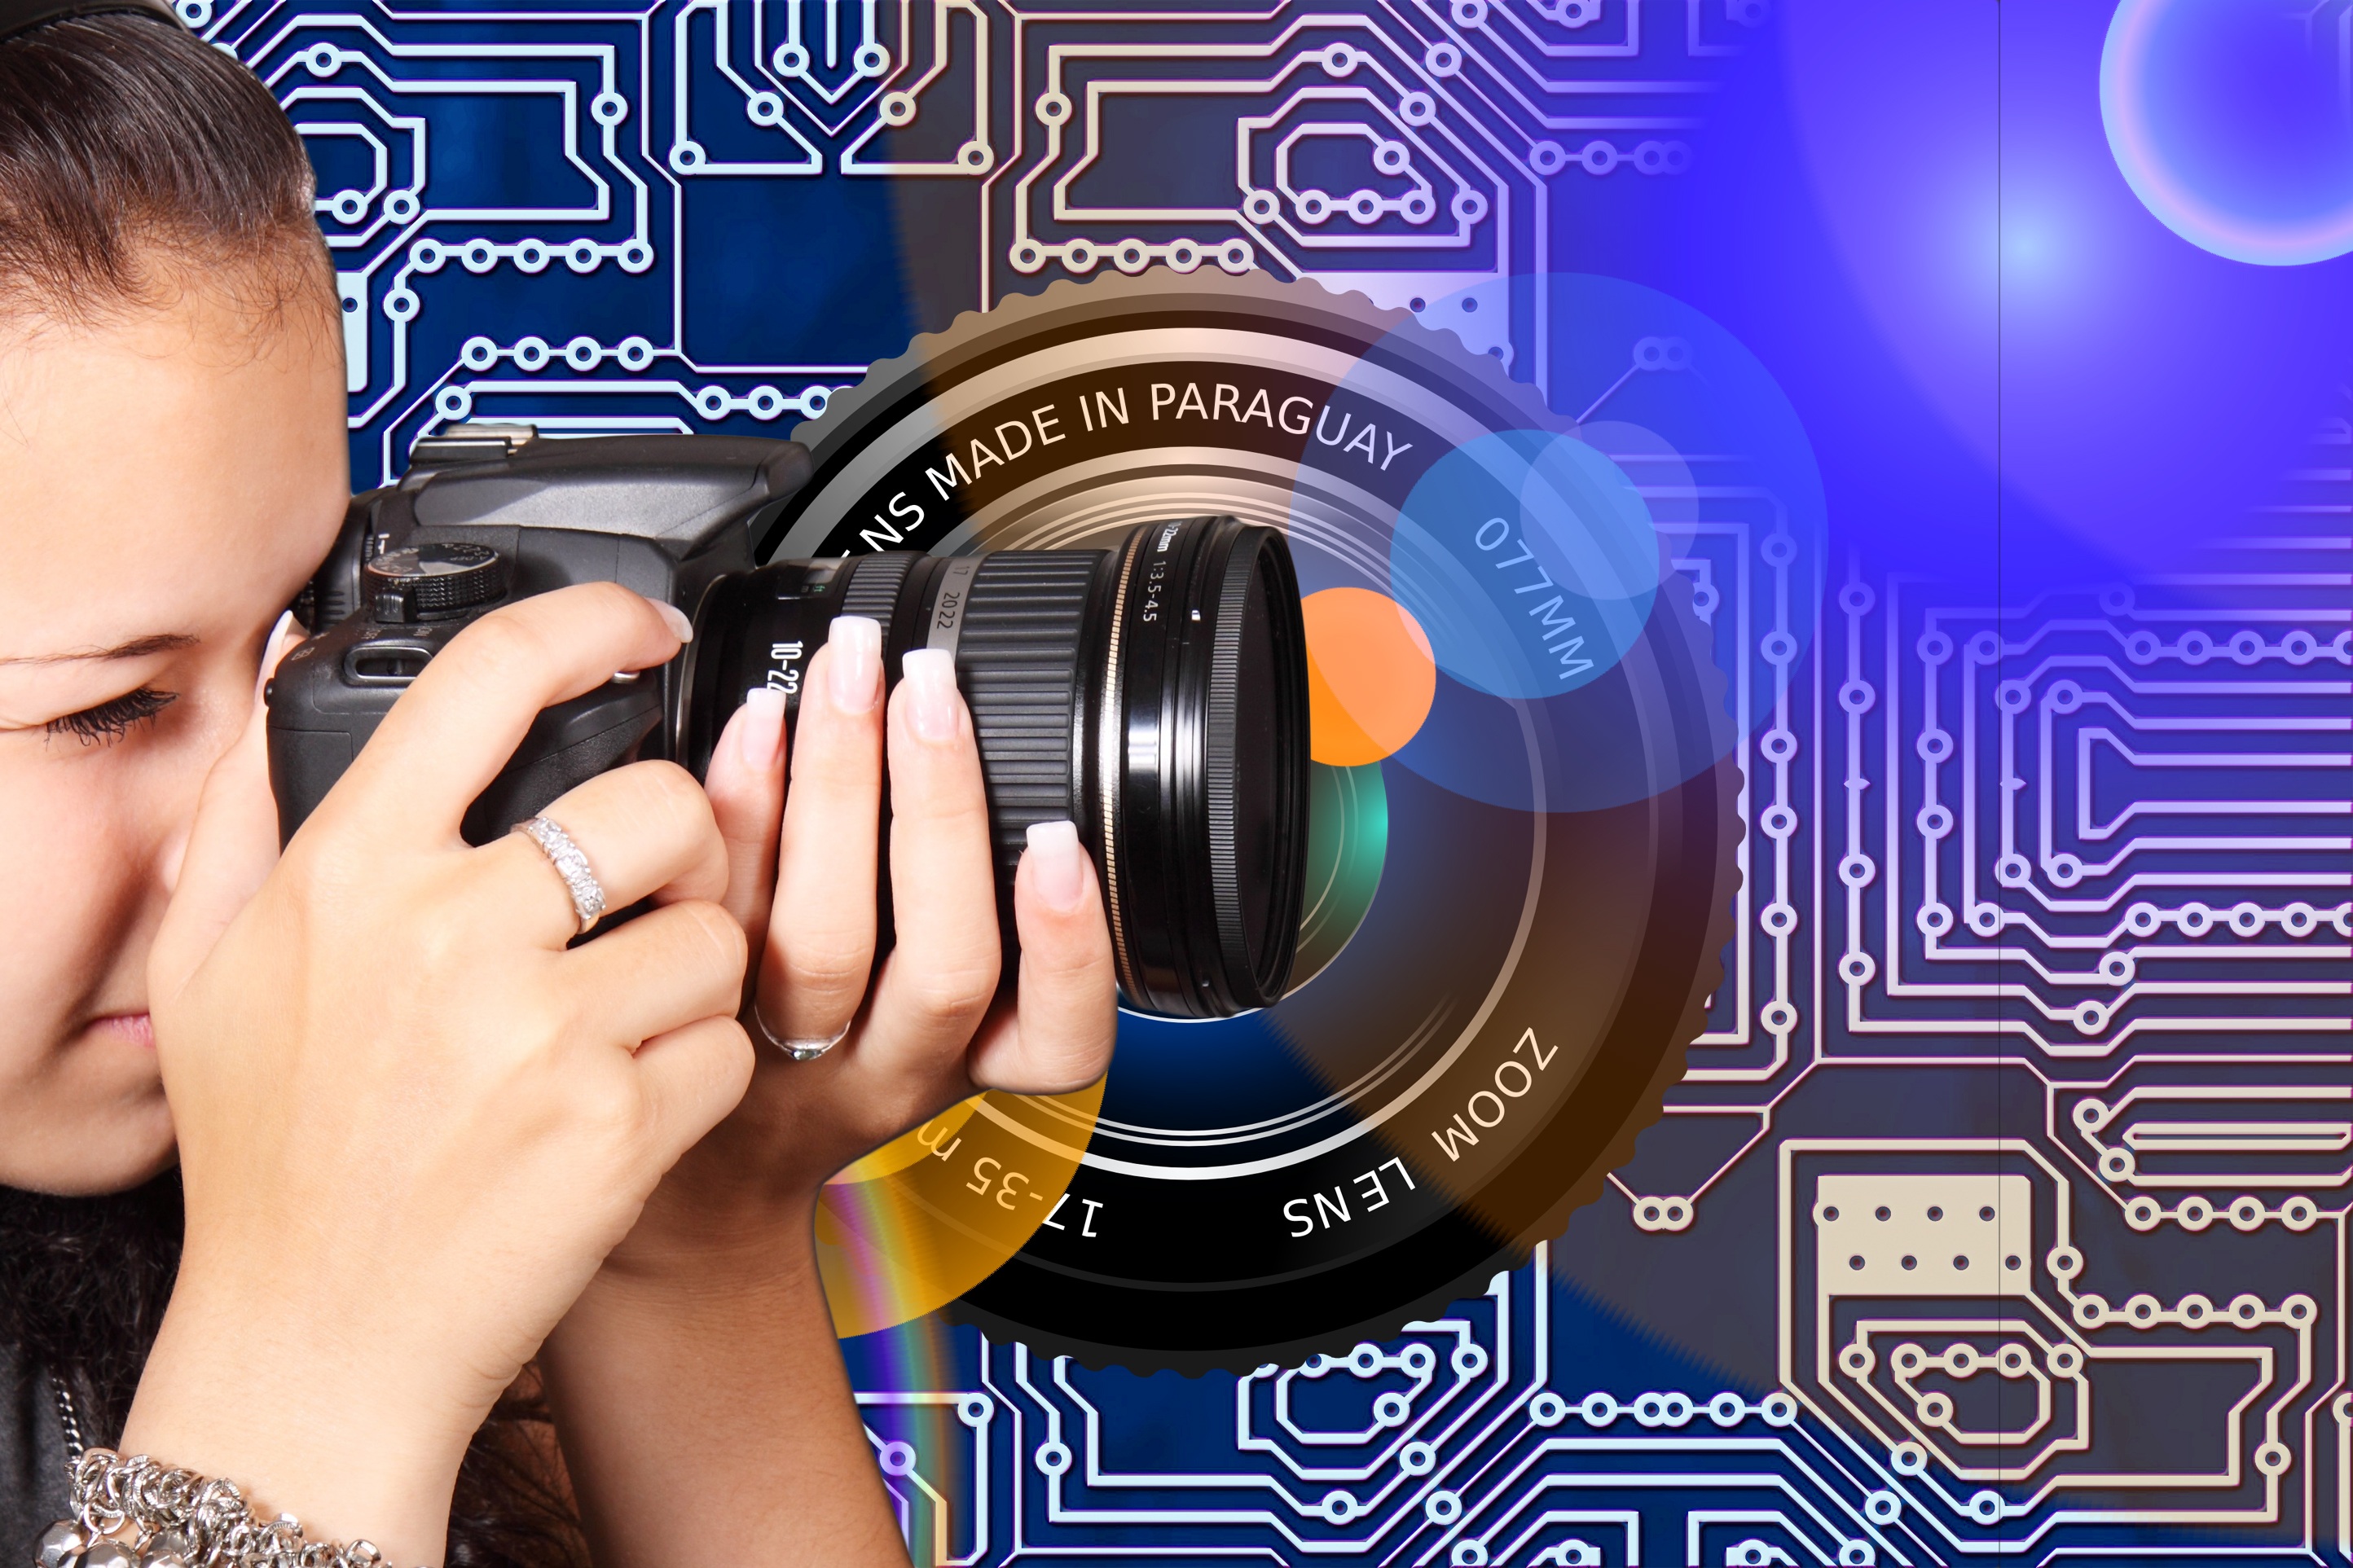
computer, hand, board, girl, technology, camera, photography, photographer, photo, female, lens, brand, recording, electronics, digital, photograph, shot, pc, circuit, mirroring, circuits, screenshot, data, printed circuit board, conductors, riser board